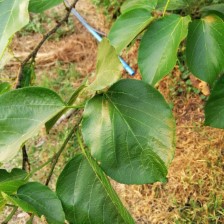
Variety: TaiwanMeacho